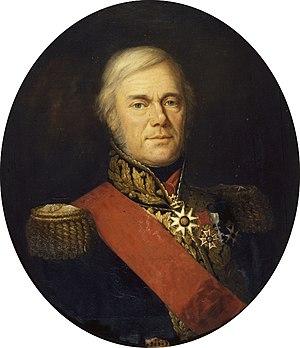
Auguste Gabriel d'Aboville
Augustin-Gabriel, comte d'Aboville, né le 20 mars 1774 à La Fère, mort le 15 août 1820 à Paris, est un général français.
La famille d'Aboville est une famille subsistante de la noblesse française, originaire du Cotentin. Sa filiation est suivie depuis le XVᵉ siècle. Elle compte parmi ses membres des officiers généraux, dont l'un sera fait sénateur en 1802, comte de l'Empire en 1808 et pair de France en 1814, deux députés, un rameur.